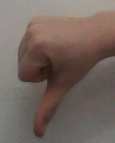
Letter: waw